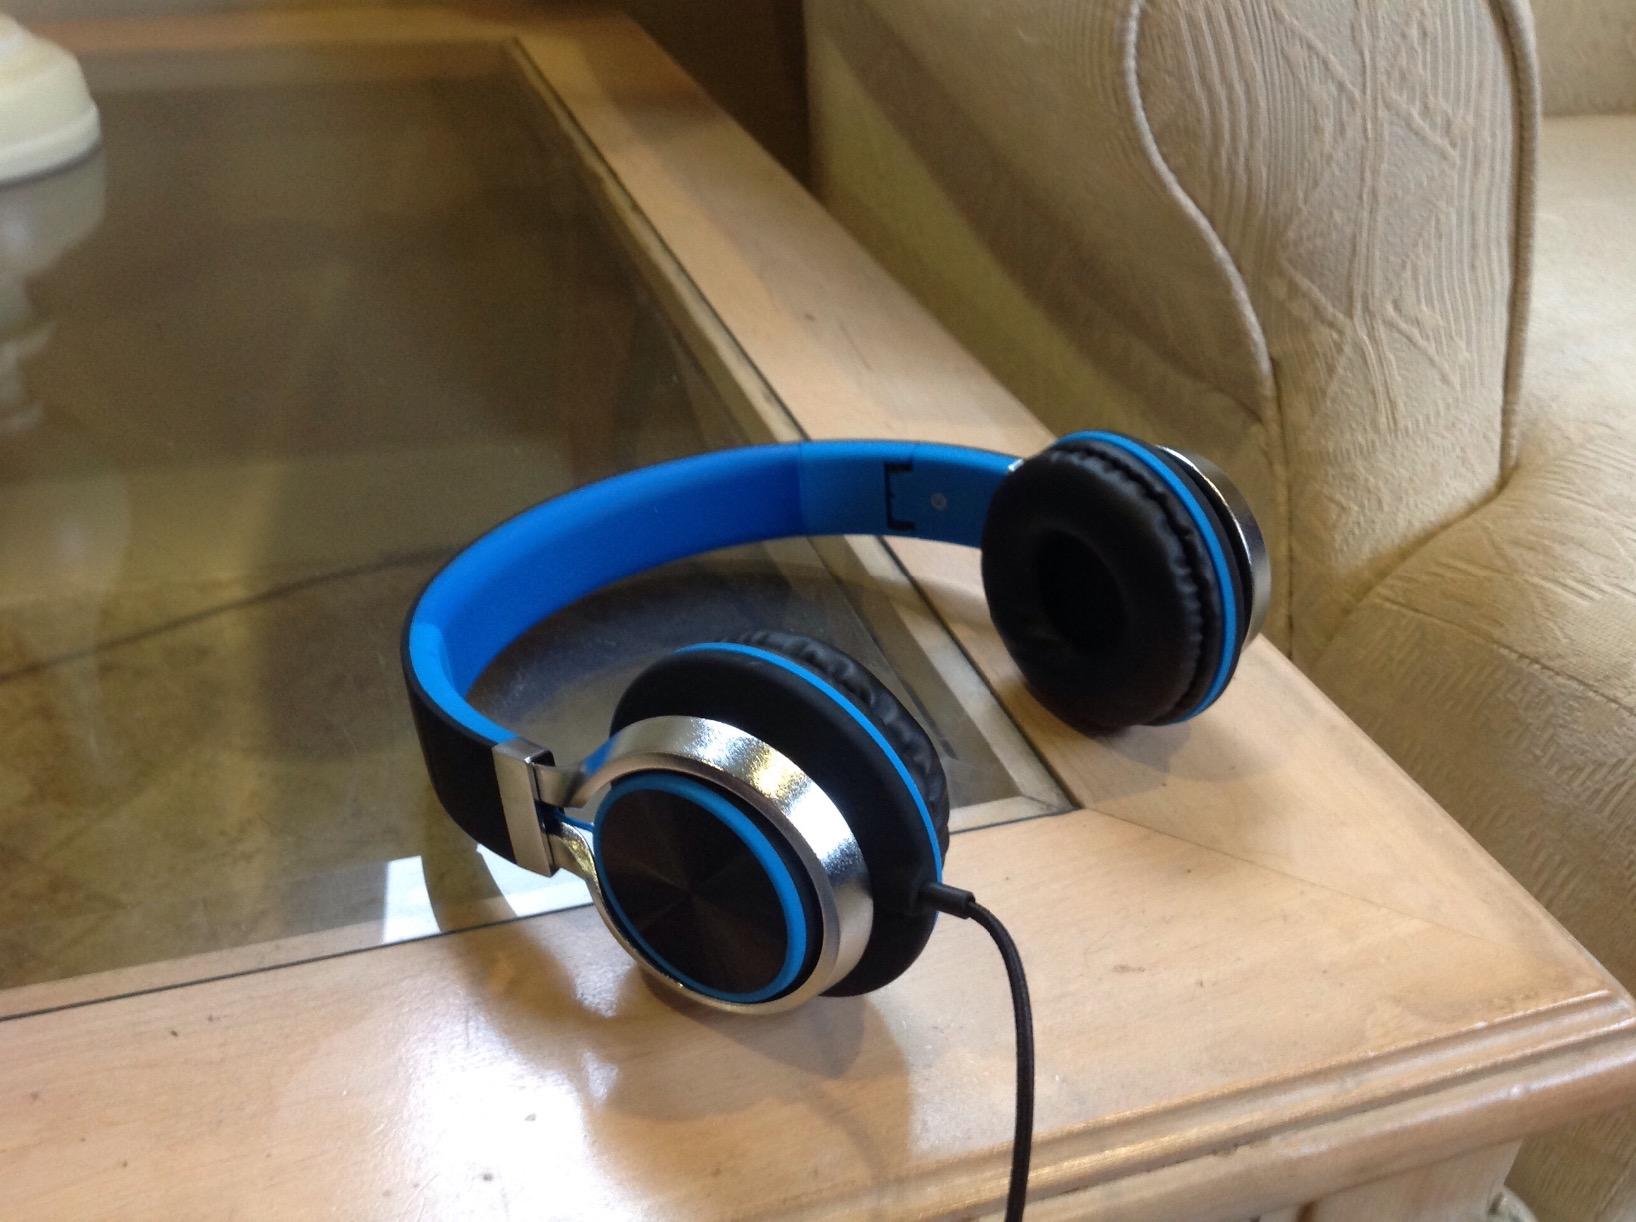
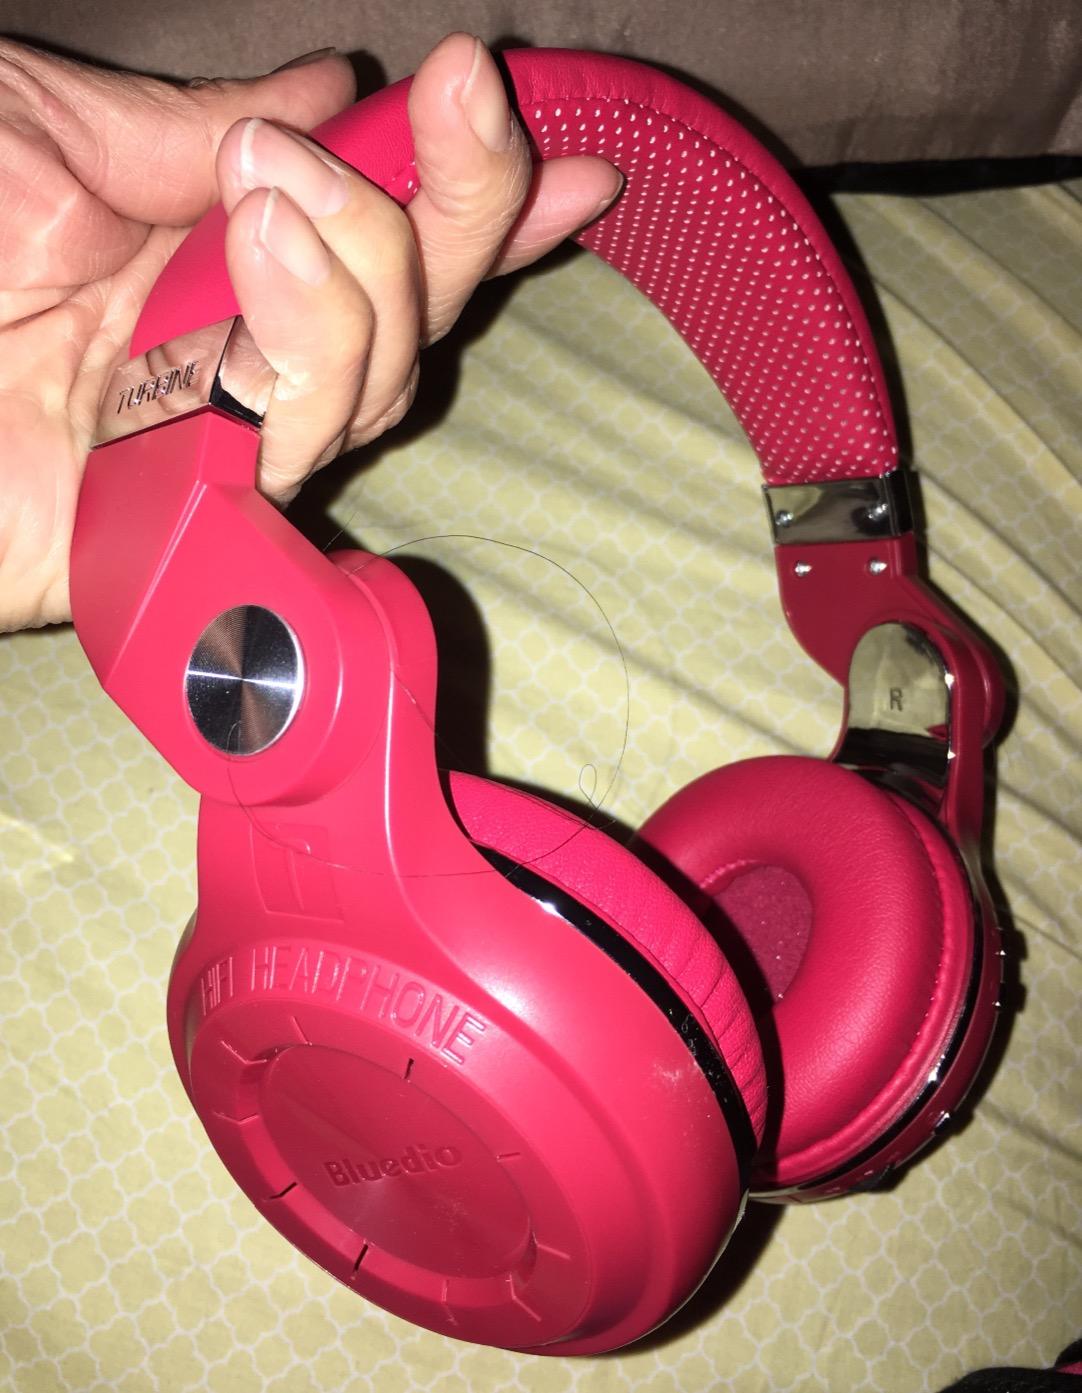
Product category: headphones
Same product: no